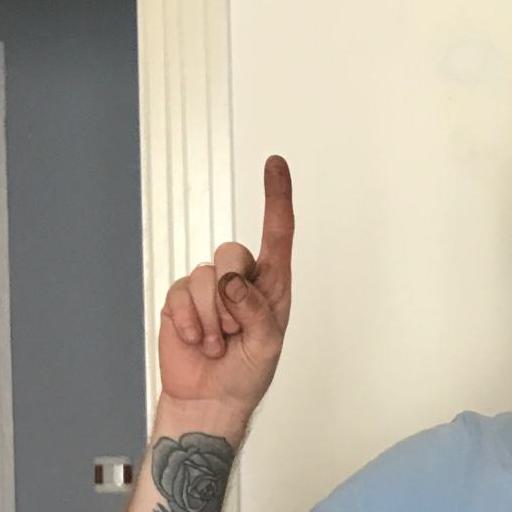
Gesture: one